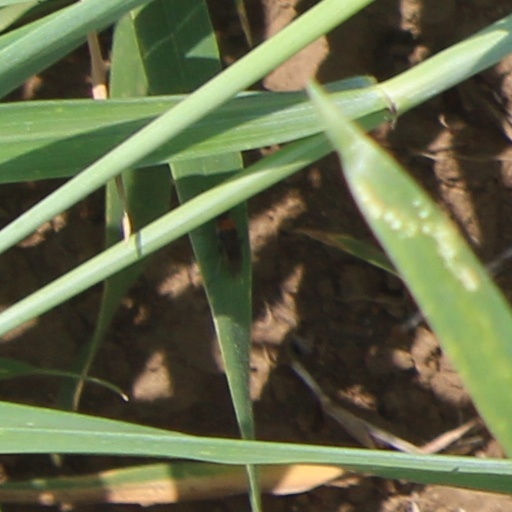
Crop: wheat